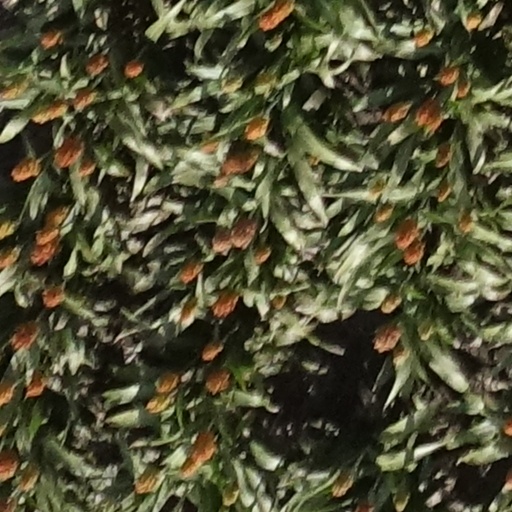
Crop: sorghum